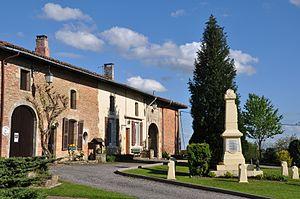
Beaulieu-en-Argonne, centre du village (canton de Seuil-d'Argonne, département de la Meuse, région Lorraine, France).
Beaulieu-en-Argonne est une commune française située dans le département de la Meuse, en région Grand Est.